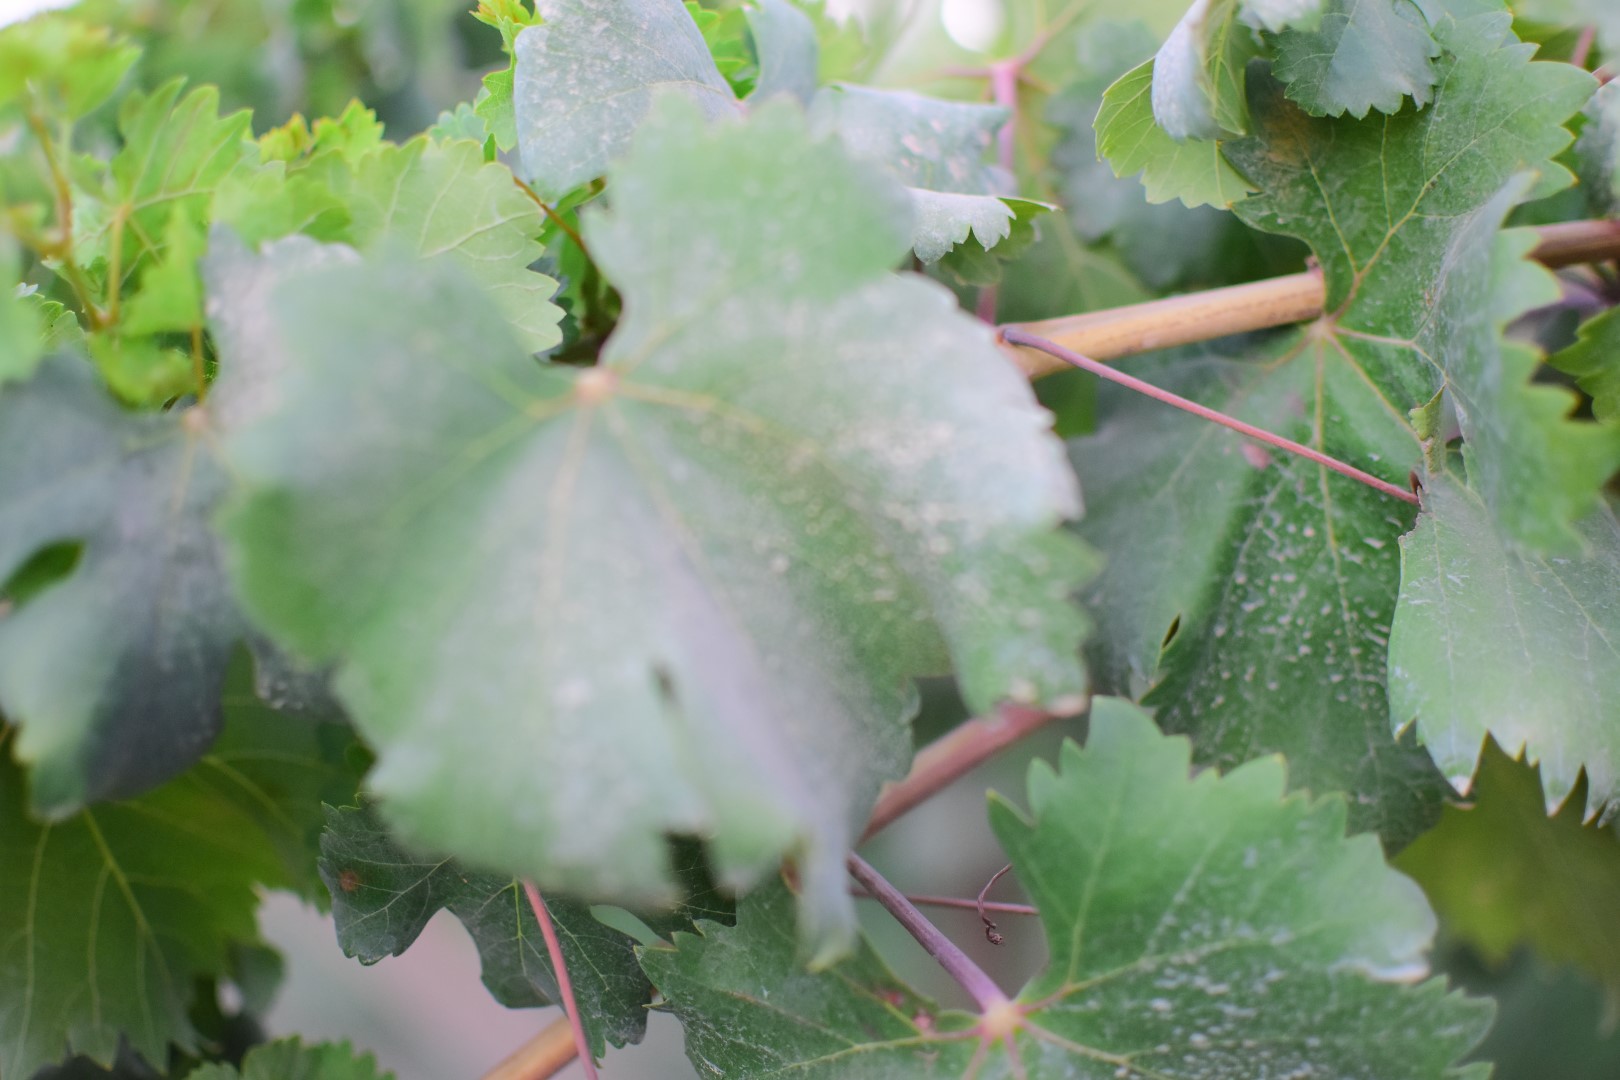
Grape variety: Shdah